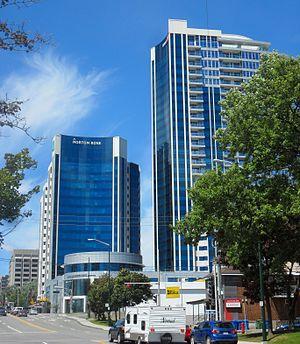
Complexe Jules-Dallaire vue depuis la route de l'Église.
Le Complexe Jules-Dallaire est un complexe immobilier situé à l'intersection du boulevard Laurier et de la route de l'Église dans l'arrondissement de Sainte-Foy-Sillery-Cap-Rouge, à Québec. Il est composé de deux tours de 17 et 28 étages.
Cominar est un fonds de placement immobilier québécois, propriétaire et gestionnaire de nombreux immeubles, surtout à Québec et Montréal. Il détiendrait environ 430 immeubles de bureaux, commerciaux et industriels pour un actif totalisant plus de 7,2 milliards de dollars CAD. En date du 24 juin 2018, Cominar a une capitalisation boursière de 2,34 milliards $ CAD. En 2017, le chiffre d'affaires de l'entreprise a été de 835,49 millions $ CAD cumulant une perte nette de -391,72 millions $ CAD.
La route de l'Église est une artère importante de Québec.